Demandatam

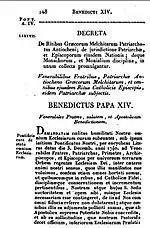
An 1828 print of the "Demandatam"

"Demandatam coelitus humilitati nostrae" is an apostolic constitution promulgated by Pope Benedict XIV on December 24, 1743, about the Melkite Greek Catholic Church. It is addressed to the Patriarch of Antioch Cyril VI Tanas and to all Melkite bishops under his jurisdiction, and is generally not considered "ex cathedra". The subject of this apostolic constitution is the full preservation of the Byzantine Rite in the Melkite Greek Catholic Church.